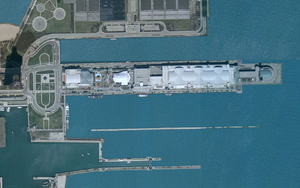
La jetée Navy est une jetée de plus d'un kilomètre de long sur les rives du lac Michigan à Chicago aux États-Unis. Elle fut construite entre 1914 et 1916 pour la somme de quatre millions et demi de dollars et se situe dans le quartier de Streeterville à proximité du phare de Chicago. La jetée faisait partie du plan de développement de Chicago, dit « Plan Burnham », dessiné par les architectes et urbanistes Daniel Burnham et Edward H. Bennett. En anglais, le nom officiel était alors le Municipal Pier #2. Il était destiné à accueillir les navires des Grands Lacs et les marchandises qu'ils convoyaient grâce aux grands entrepôts construits sur toute sa longueur. Il accueillait également les passagers des navires qui proposaient des excursions sur le lac. La jetée Navy est aujourd'hui un parc d'attractions de la ville, fréquenté chaque année par plus de huit millions de visiteurs. La jetée a été inscrite le 14 novembre 1977 sur la liste des Chicago Landmarks par la ville de Chicago et depuis 13 septembre 1979 sur la liste du Registre national des lieux historiques par le National Park Service.